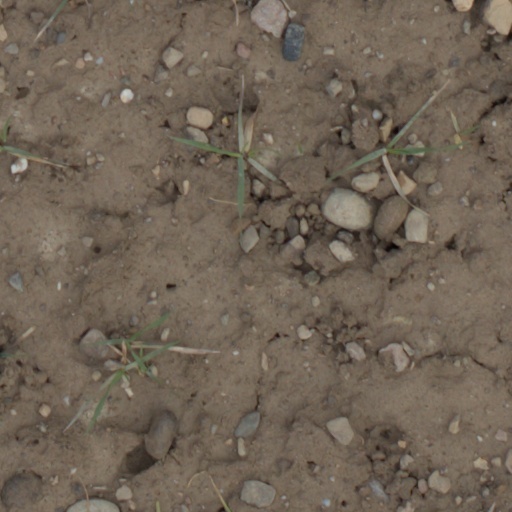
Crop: wheat